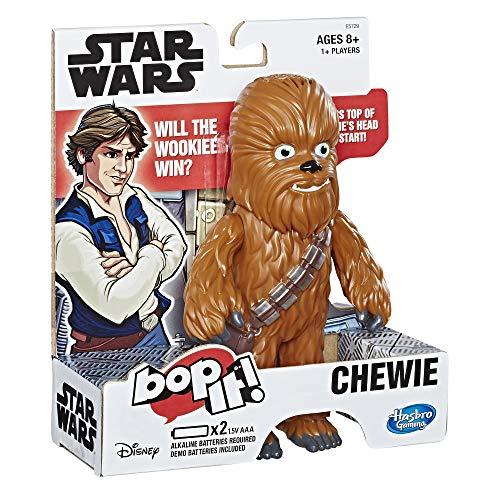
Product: Hasbro Gaming Bop It! Electronic Game Star Wars Chewie Edition for Kids Ages 8 & Up
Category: Toys & Games | Games & Accessories
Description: Designed to look like Chewbacca: the bop it Star Wars Chewier edition game features original bop it Gameplay featuring Chewbacca.
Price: $14.88
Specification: ProductDimensions:2.5x6.4x7.2inches|ItemWeight:8.5ounces|ShippingWeight:1.06pounds(Viewshippingratesandpolicies)|ASIN:B07MK437KG|Itemmodelnumber:E5729000|Manufacturerrecommendedage:8yearsandup|Batteries:2AAAbatteriesrequired.(included)